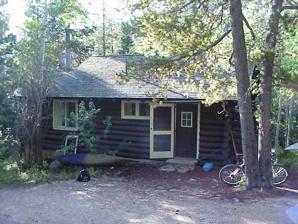
Building: Wild Basin House
Country: United States of America
Year built: 1931
Historic house in Colorado, United States United States historic place Wild Basin House U.S. National Register of Historic Places Colorado State Register of Historic Properties Show map of Colorado Show map of the United States Nearest city Estes Park, Colorado Coordinates 40°12′29″N 105°33′56″W / 40.20806°N 105.56556°W / 40.20806; -105.56556 Area less than one acre Built 1931 Architect National Park Service Branch of Plans and Design Architectural style NPS Rustic Architecture MPS Rocky Mountain National Park MRA NRHP reference No. 87001125 CSRHP No. 5BL.2390 Added to NRHP January 29, 1988 The Wild Basin House was built in the southeastern corner of Rocky Mountain National Park in Colorado , USA in 1931. The log residence was built to plans provided by the National Park Service Branch of Plans and Designs at a cost of $2500, in the National Park Service rustic style. The one-story house measures 23 feet (7.0 m) by 31 feet (9.4 m), resting on a fieldstone foundation, with a shallow-pitched wood shingle roof. The interior comprises three rooms. The Wild Basin House was placed on the National Register of Historic Places on January 29, 1988. The Wild Basin Ranger Station , also listed on the NRHP, is nearby. See also National Register of Historic Places listings in Boulder County, Colorado References